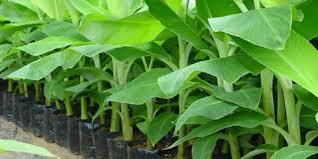
Hizi ni ndizi ambazo zimeweza kuwekwa kwenye makaratasi ili ziweze kuuzwa kwa wakulima ili waweze kwenda kupanda.
Ukulima wa ndizi ni mzuri sana kwa sababu inaleta pesa nyingi katika maisha ya ukulima. Pia hutumiwa na wakulima kulisha ng'ombe na kutumiwa pia, kama chakula cha binadamu.